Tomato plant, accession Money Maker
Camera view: bottom (45 deg); turntable rotation: 240 degrees
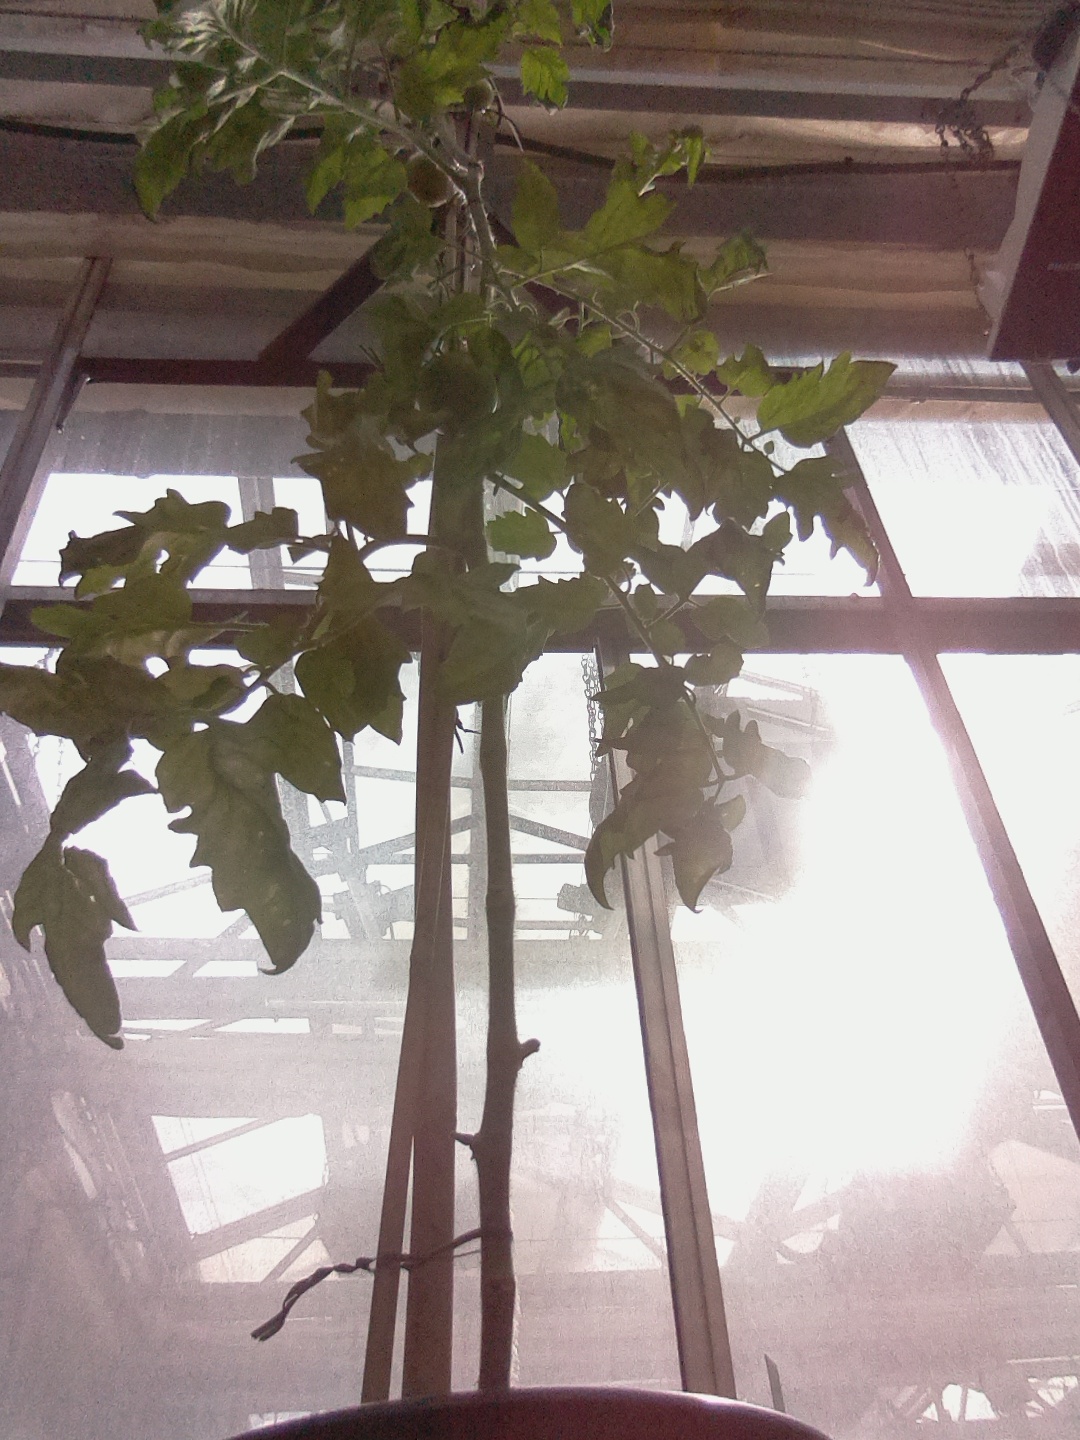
BBCH growth stage 72: 20%-30% of final fruit size